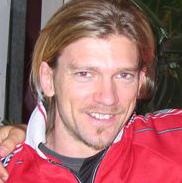
Age: 30